Talatat

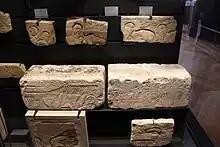
A group in the Louvre

The minority of blocks intended for a visible surface are often decorated in a variety of techniques to make up large scenes covering several blocks. Sunk relief, engraving paint, and sometimes added plaster are used, often in combination.